The Day Room

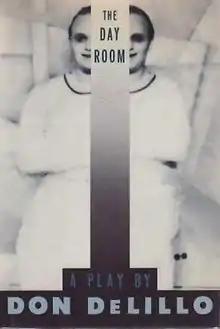
First edition (publ. Scribner)

The Day Room is a play written by Don DeLillo and first produced at the American Repertory Theater in Cambridge, Massachusetts, in April, 1986. It is DeLillo's first play. Since its premiere, the play has been produced in New York in 1987, and in Chicago in 1989 and 1993, among others. The first international production was in Auckland, New Zealand, in 1995. A portion of the play was published in "Harper's" in September, 1986 as "A Visit from Dr. Bazelon".